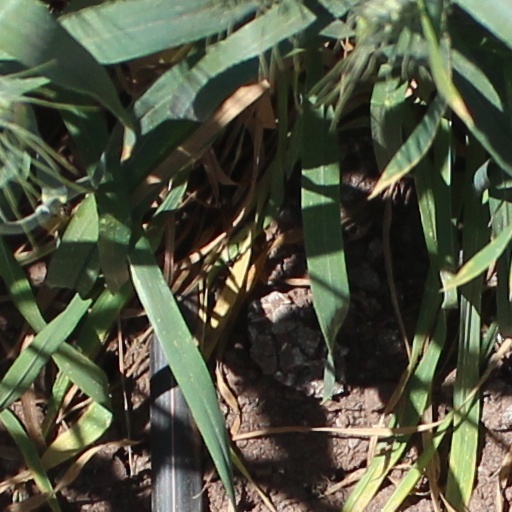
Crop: wheat